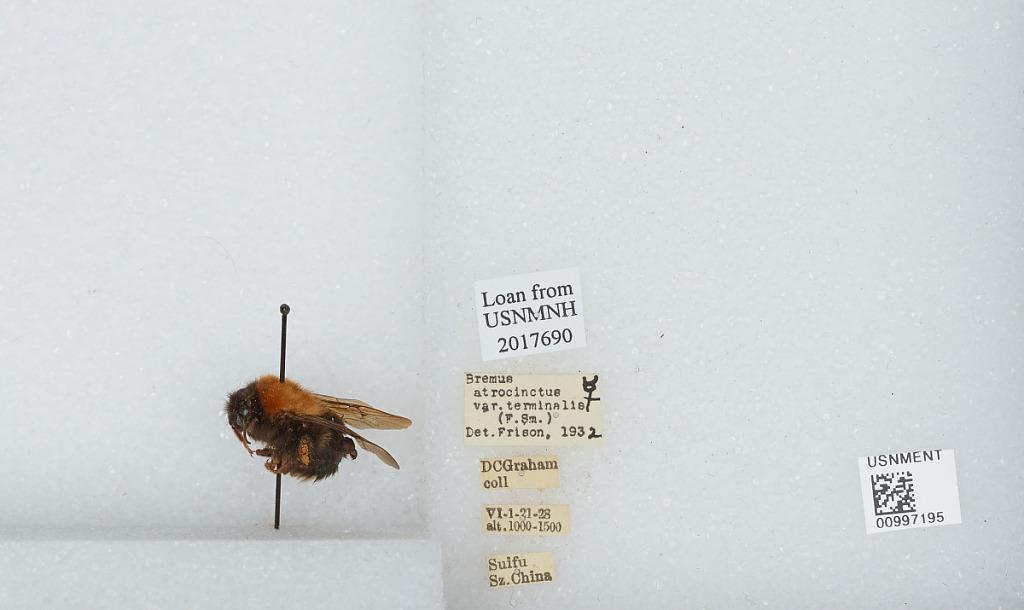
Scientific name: Bombus (Festivobombus) festivus Smith
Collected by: D. Graham
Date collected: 1928-6-1
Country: China
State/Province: Sichuan
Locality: Yibin, formerly Suifu
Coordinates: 28.77, 104.62
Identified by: Frison